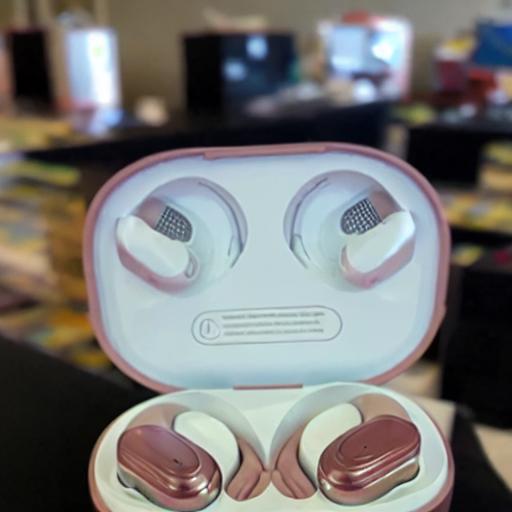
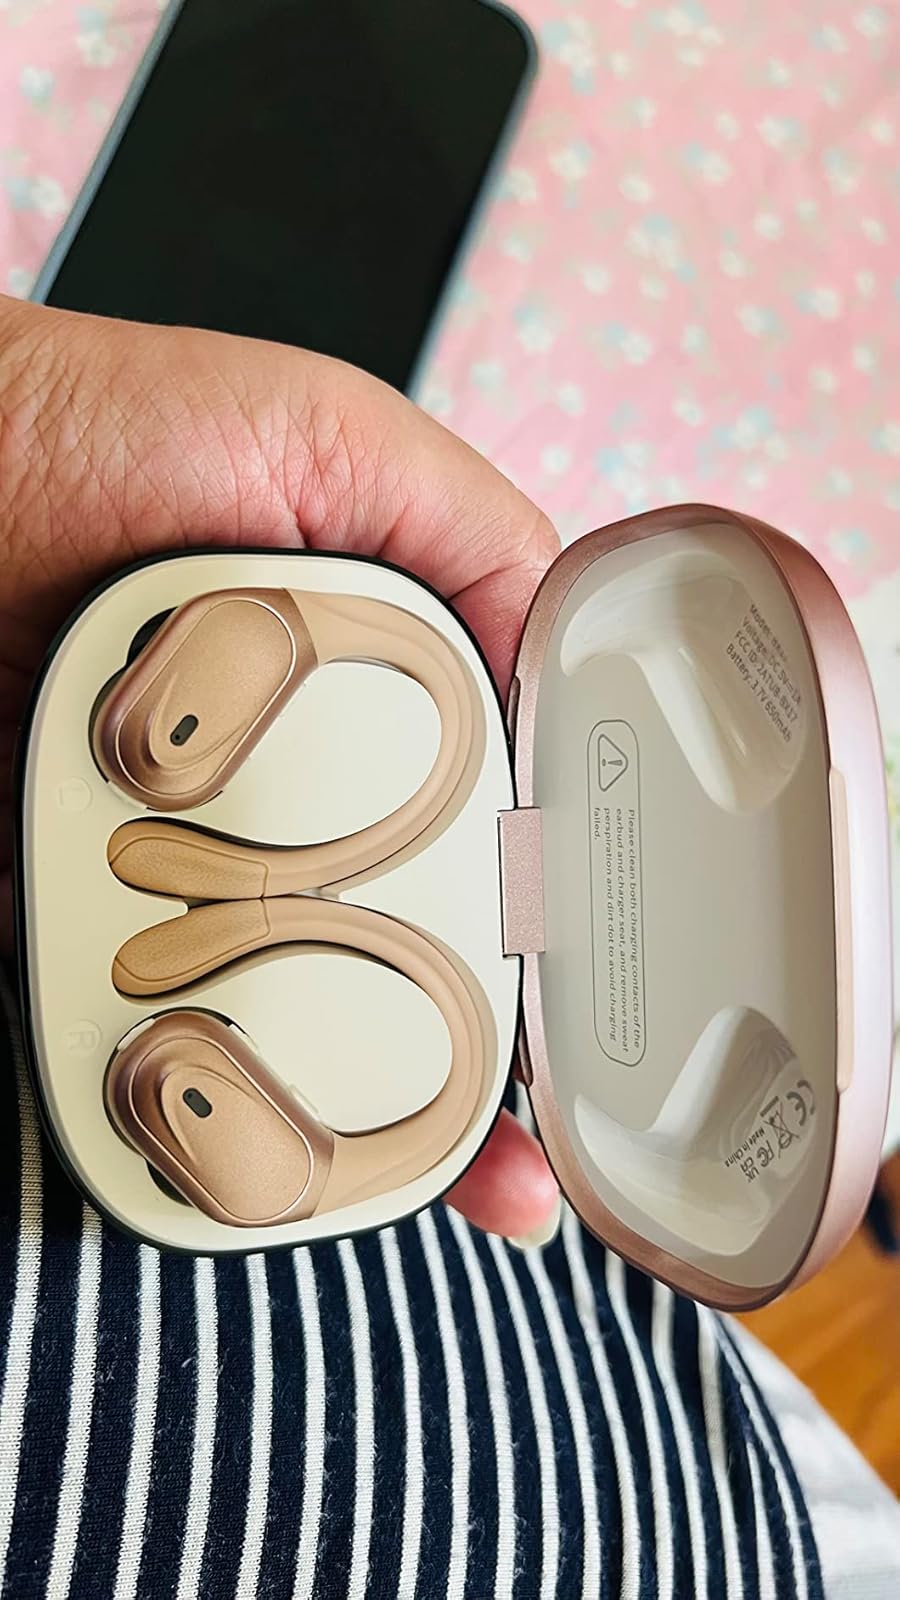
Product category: earbuds
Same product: no